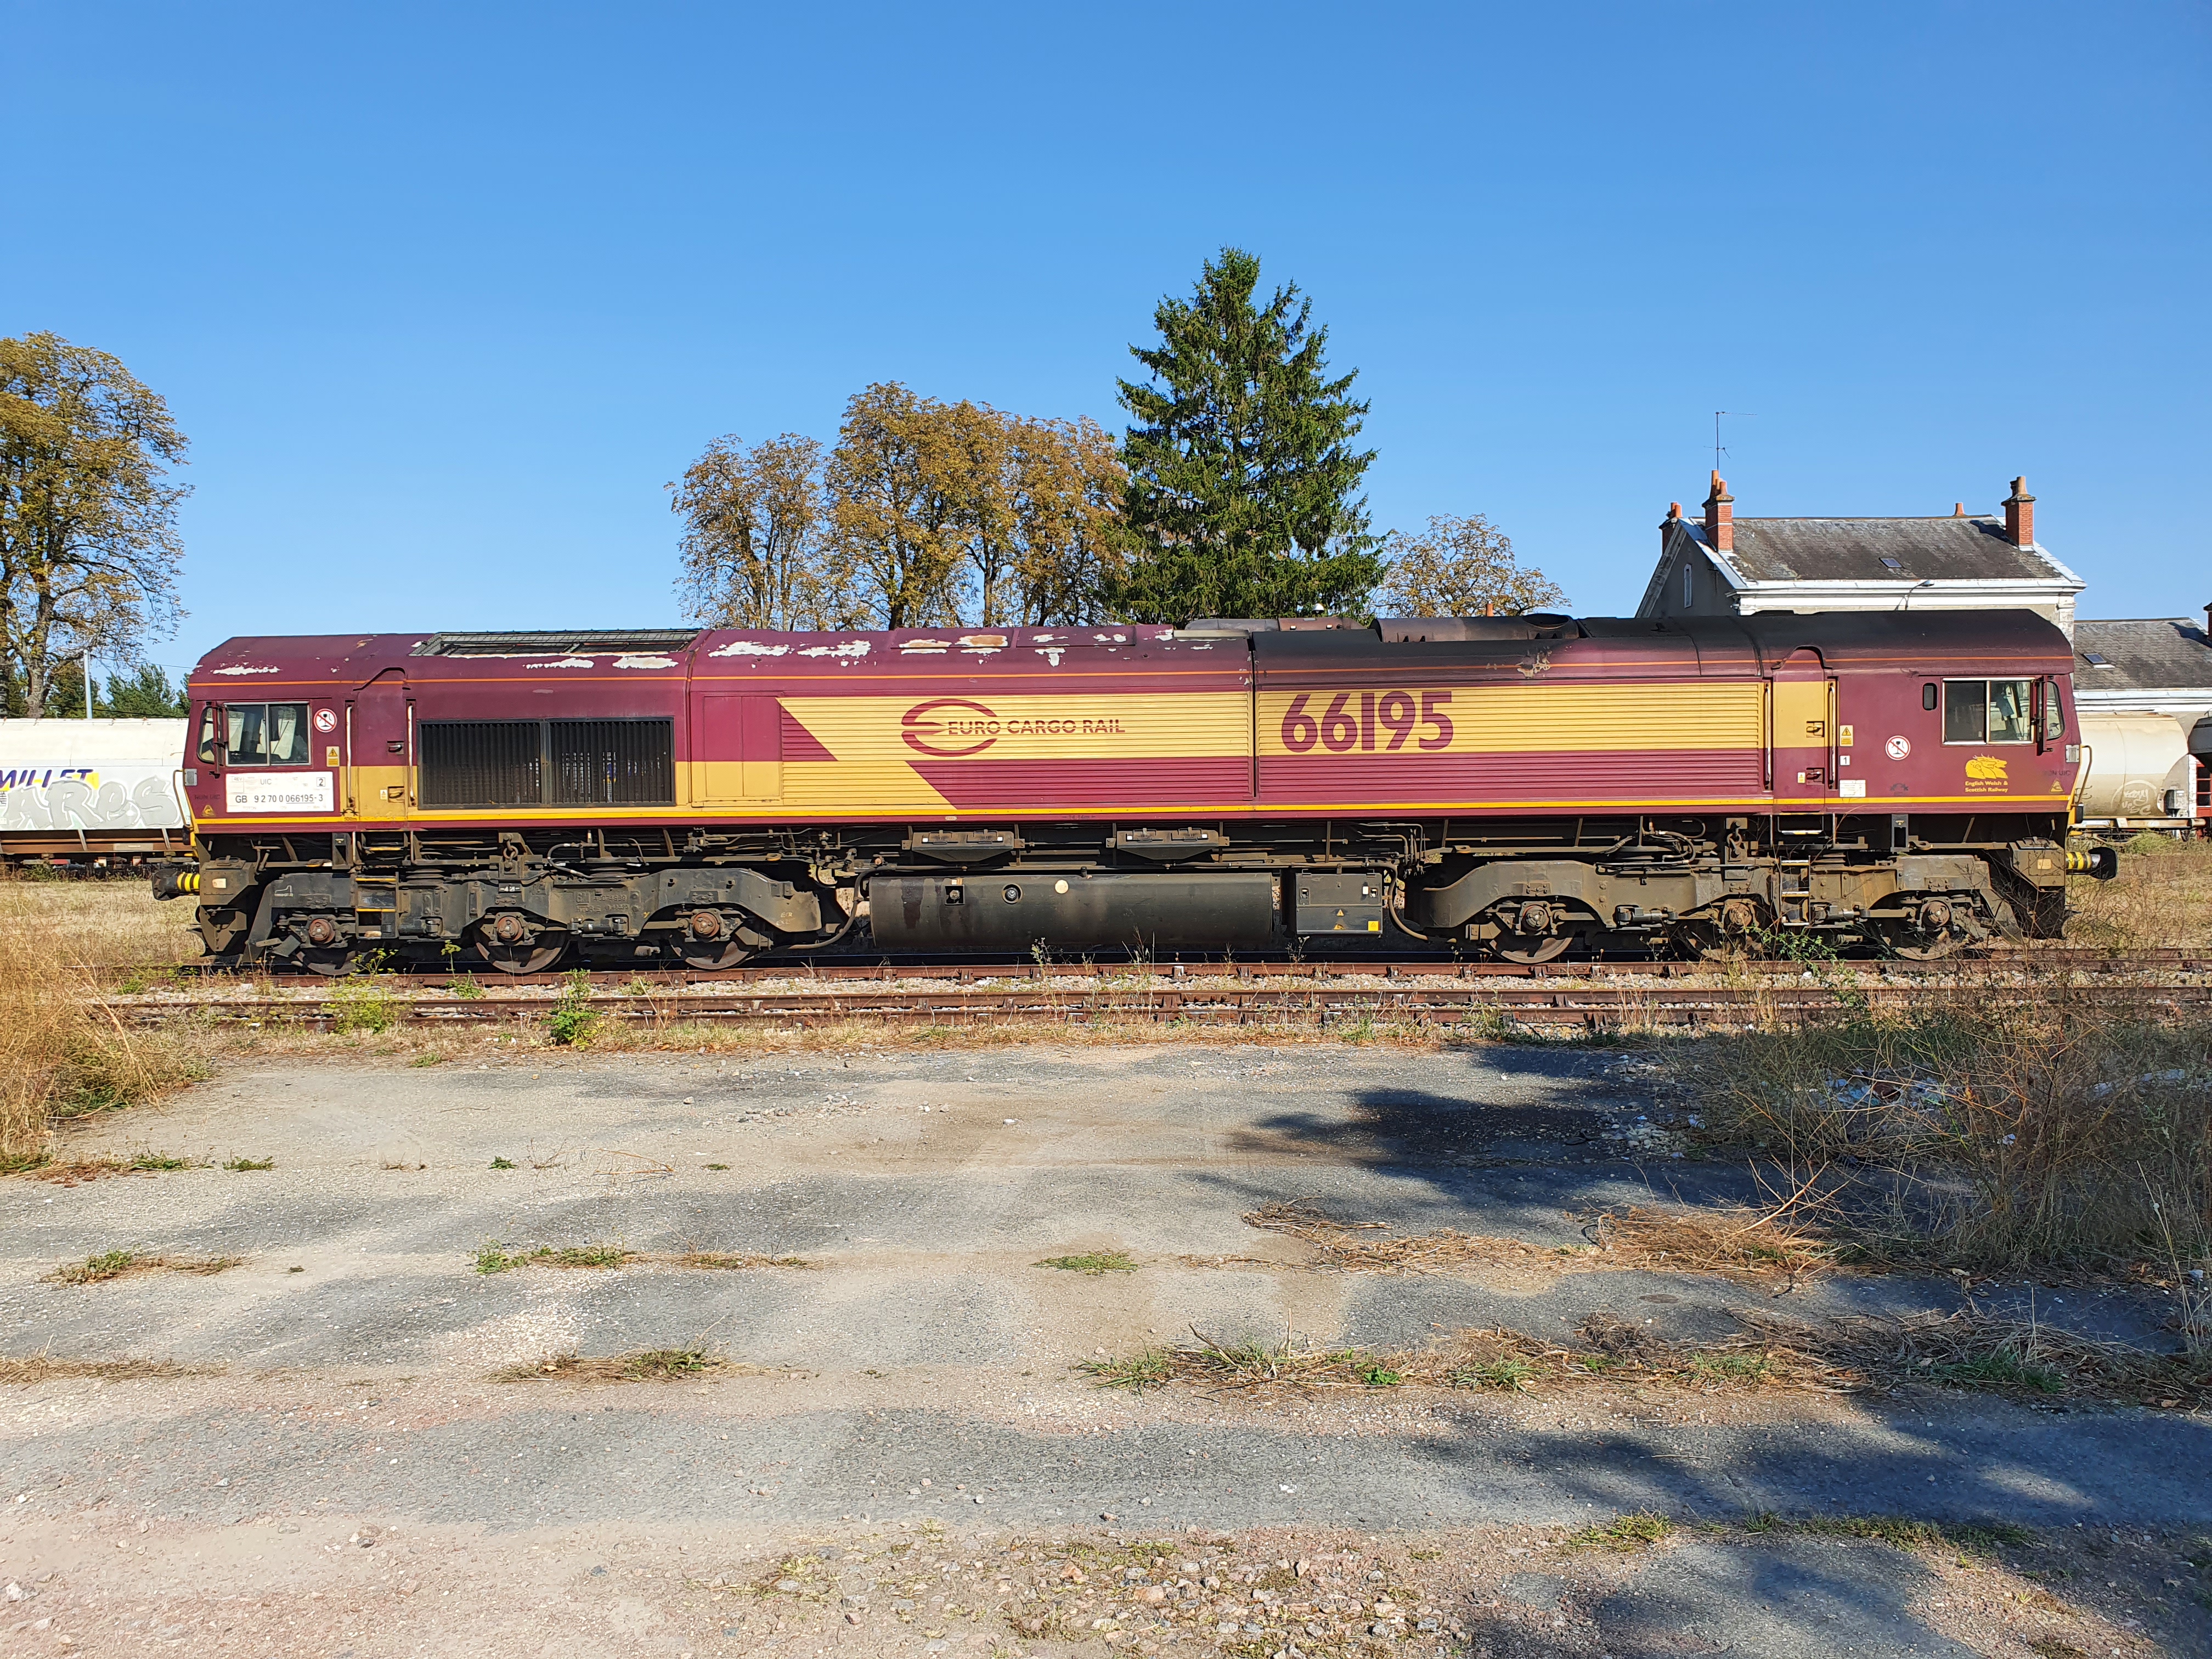
train, locomotive, rail, railroad track, yellow, red, sncf, old, wagon, mode of transport, transport, railway, rolling stock, railroad car, track, rolling, public transport, public utility, freight car